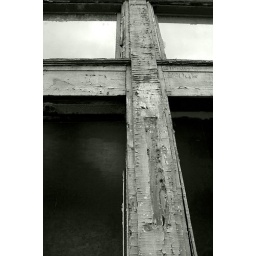
A window of a decrepit building near the University of Baltimore. The frame just jumped out at me.